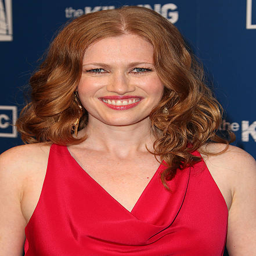
premiere of series - arrivals